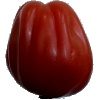
Label: tomato_heart